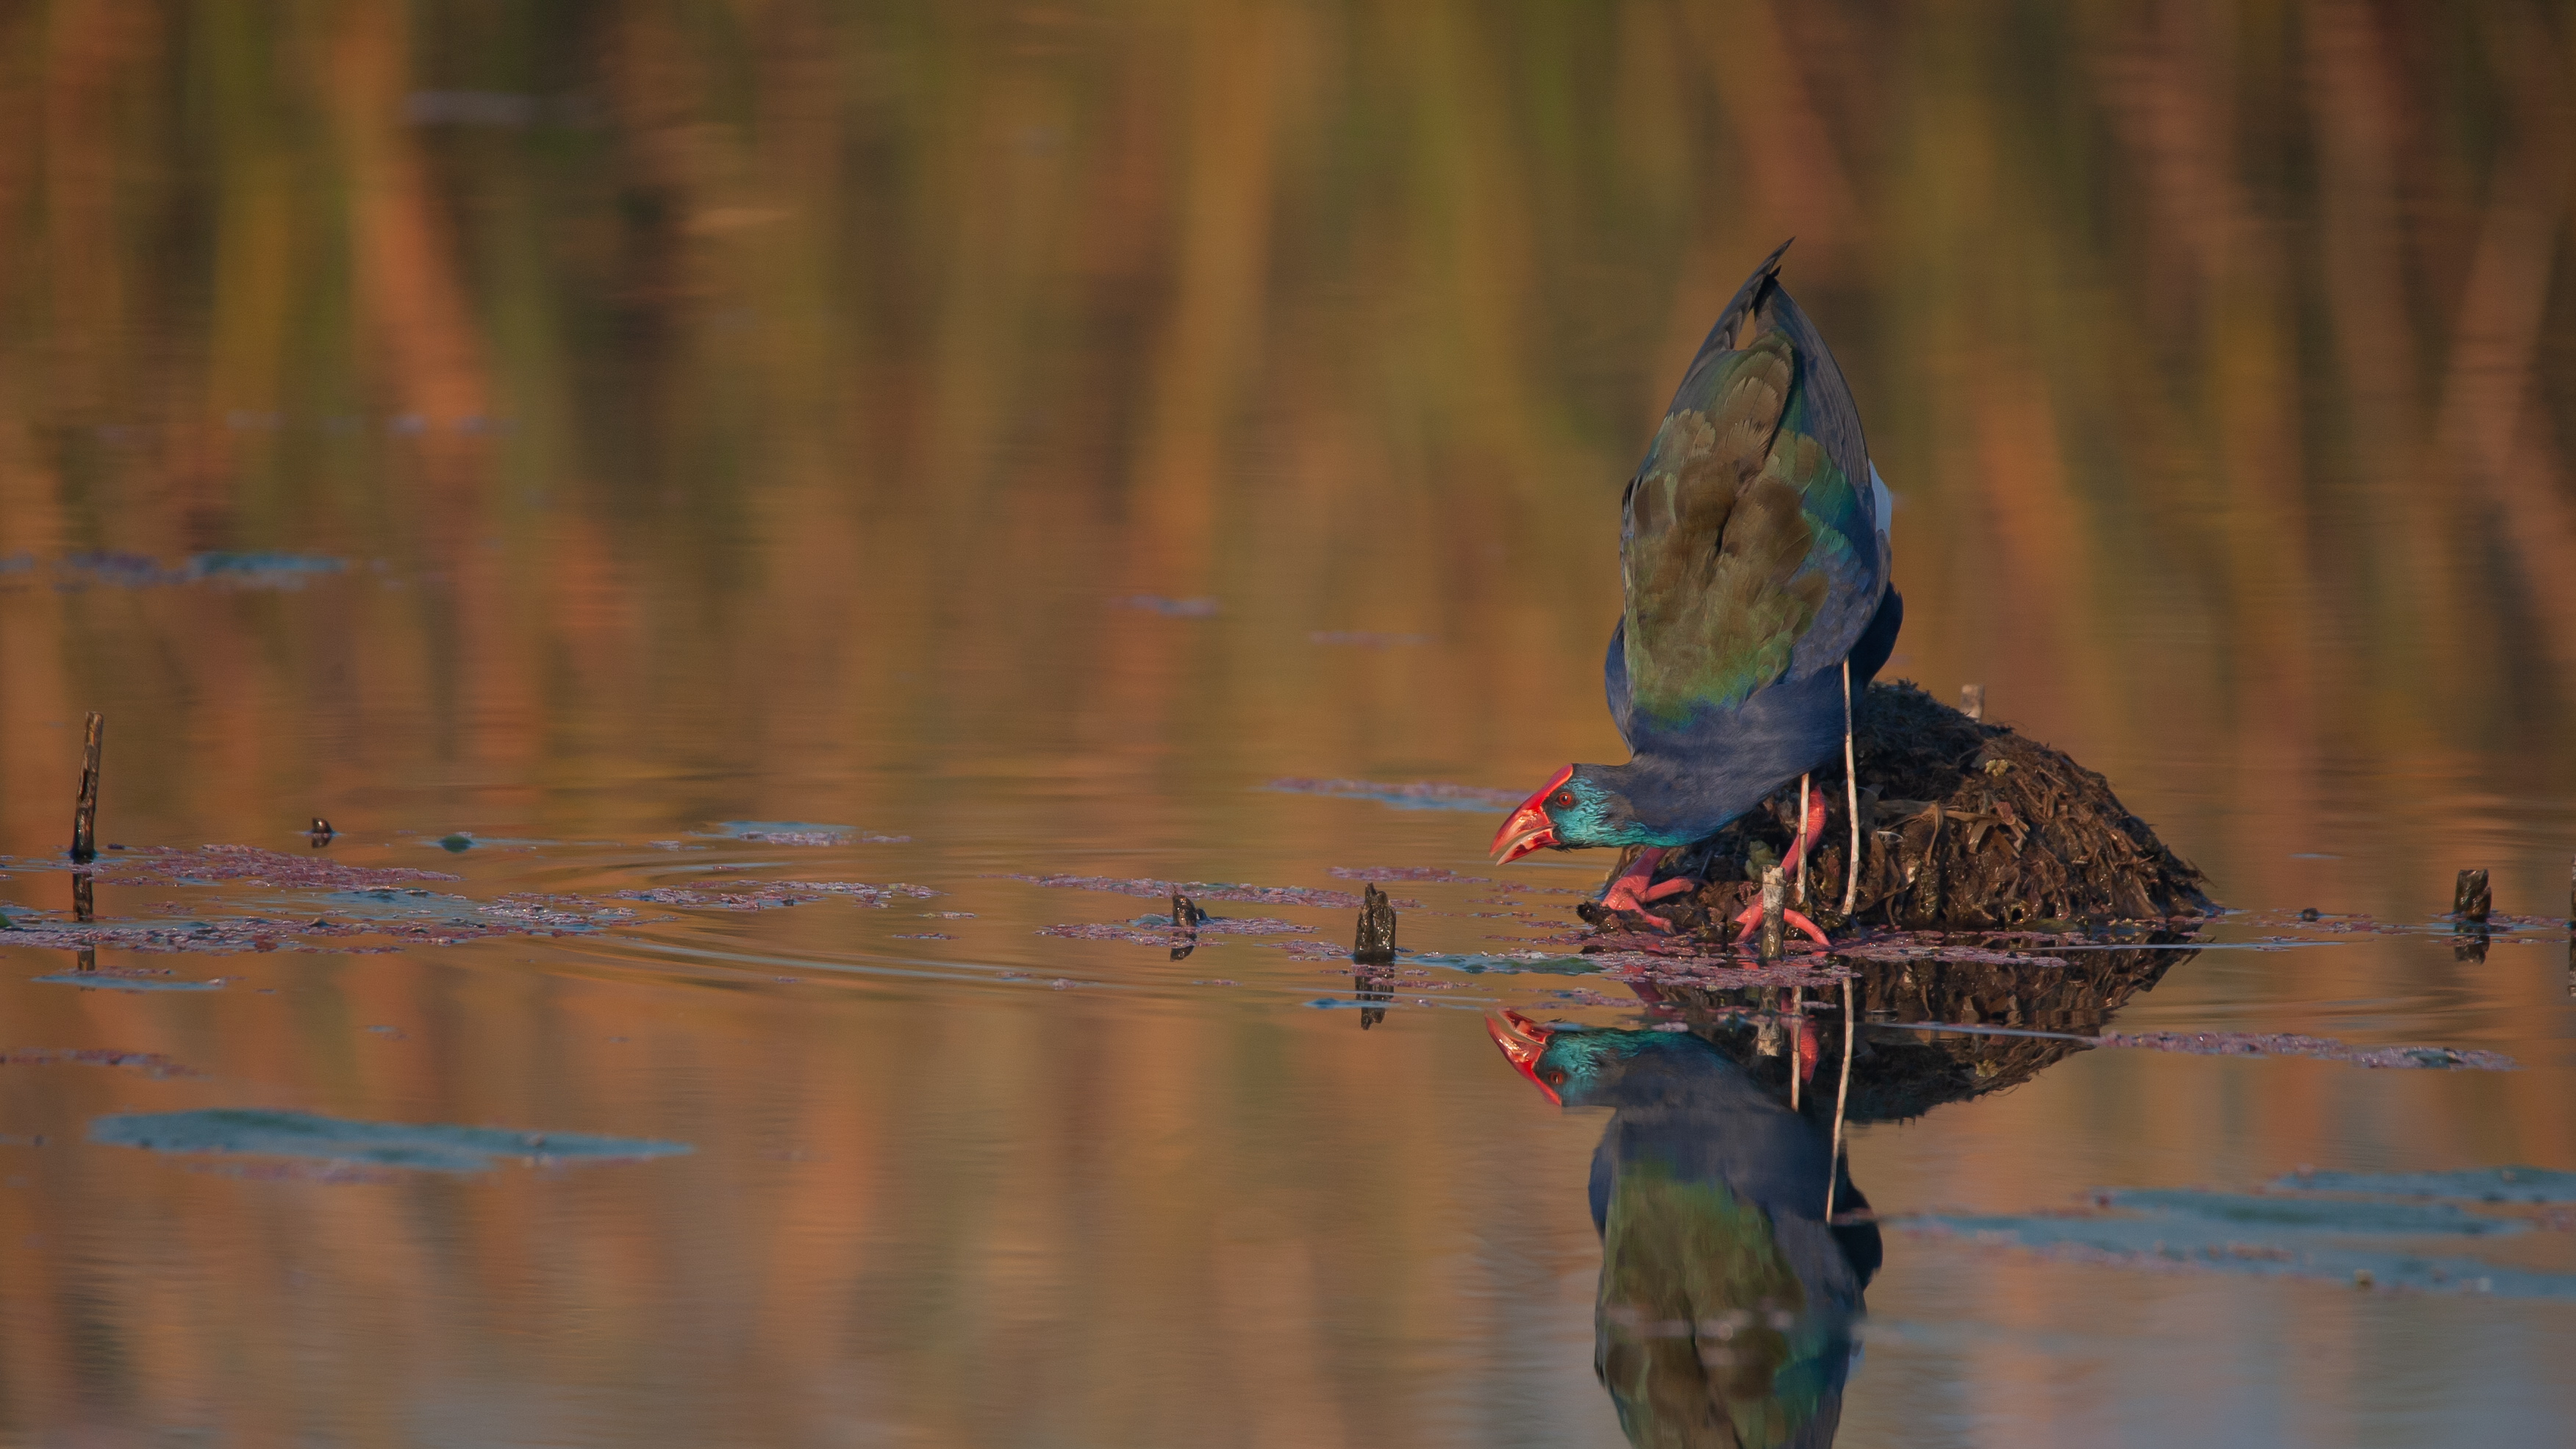
birds, marivale, bird, reflection, wildlife, beak, water, bayou, water bird, wetland, swamp